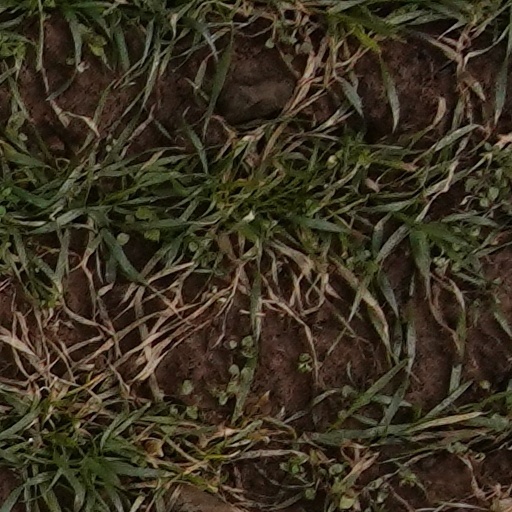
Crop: wheat